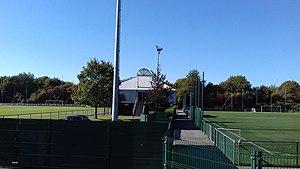
Salle du Boxing Club de Wasquehal
Ali Negab, né le 1ᵉʳ janvier 1946 à Tigounatine en Haute Kabylie, est un boxeur algérien évoluant dans la catégorie des poids légers et entraineur au Boxing Club Wasquehal.
Rezki Bakir, appelé couramment Areski Bakir, est un boxeur français né le 10 juillet 1963 à Roubaix. Il s'entrainait au Boxing Club Wasquehal.
Wasquehal est une commune française située dans le département du Nord, en région Hauts-de-France.